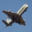
Label: airplane